500 Fifth Avenue

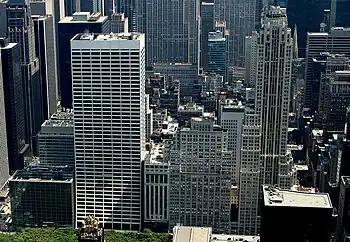
From left to right: Former HBO headquarters, W. R. Grace Building, Aeolian Hall (houses the State University of New York College of Optometry), Salmon Tower Building and 500 Fifth Avenue

Shreve, Lamb & Harmon designed the building in the Art Deco style. It was built simultaneously with the Empire State Building nine blocks south, which Shreve, Lamb & Harmon also designed. William F. Lamb, a lead associate at the firm, called 500 Fifth Avenue "a thoroughly frank expression of the requirements of an up-to-date office building." Because the design lacks historicist details, writer Eric Nash described the building as "perhaps the closest realization" of Eliel Saarinen's unrealized design for Chicago's Tribune Tower.